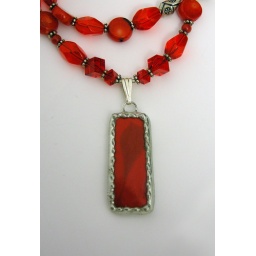
This piece comes from a brilliant red 10&amp;quot; dinner plate by KAFUH, Japan